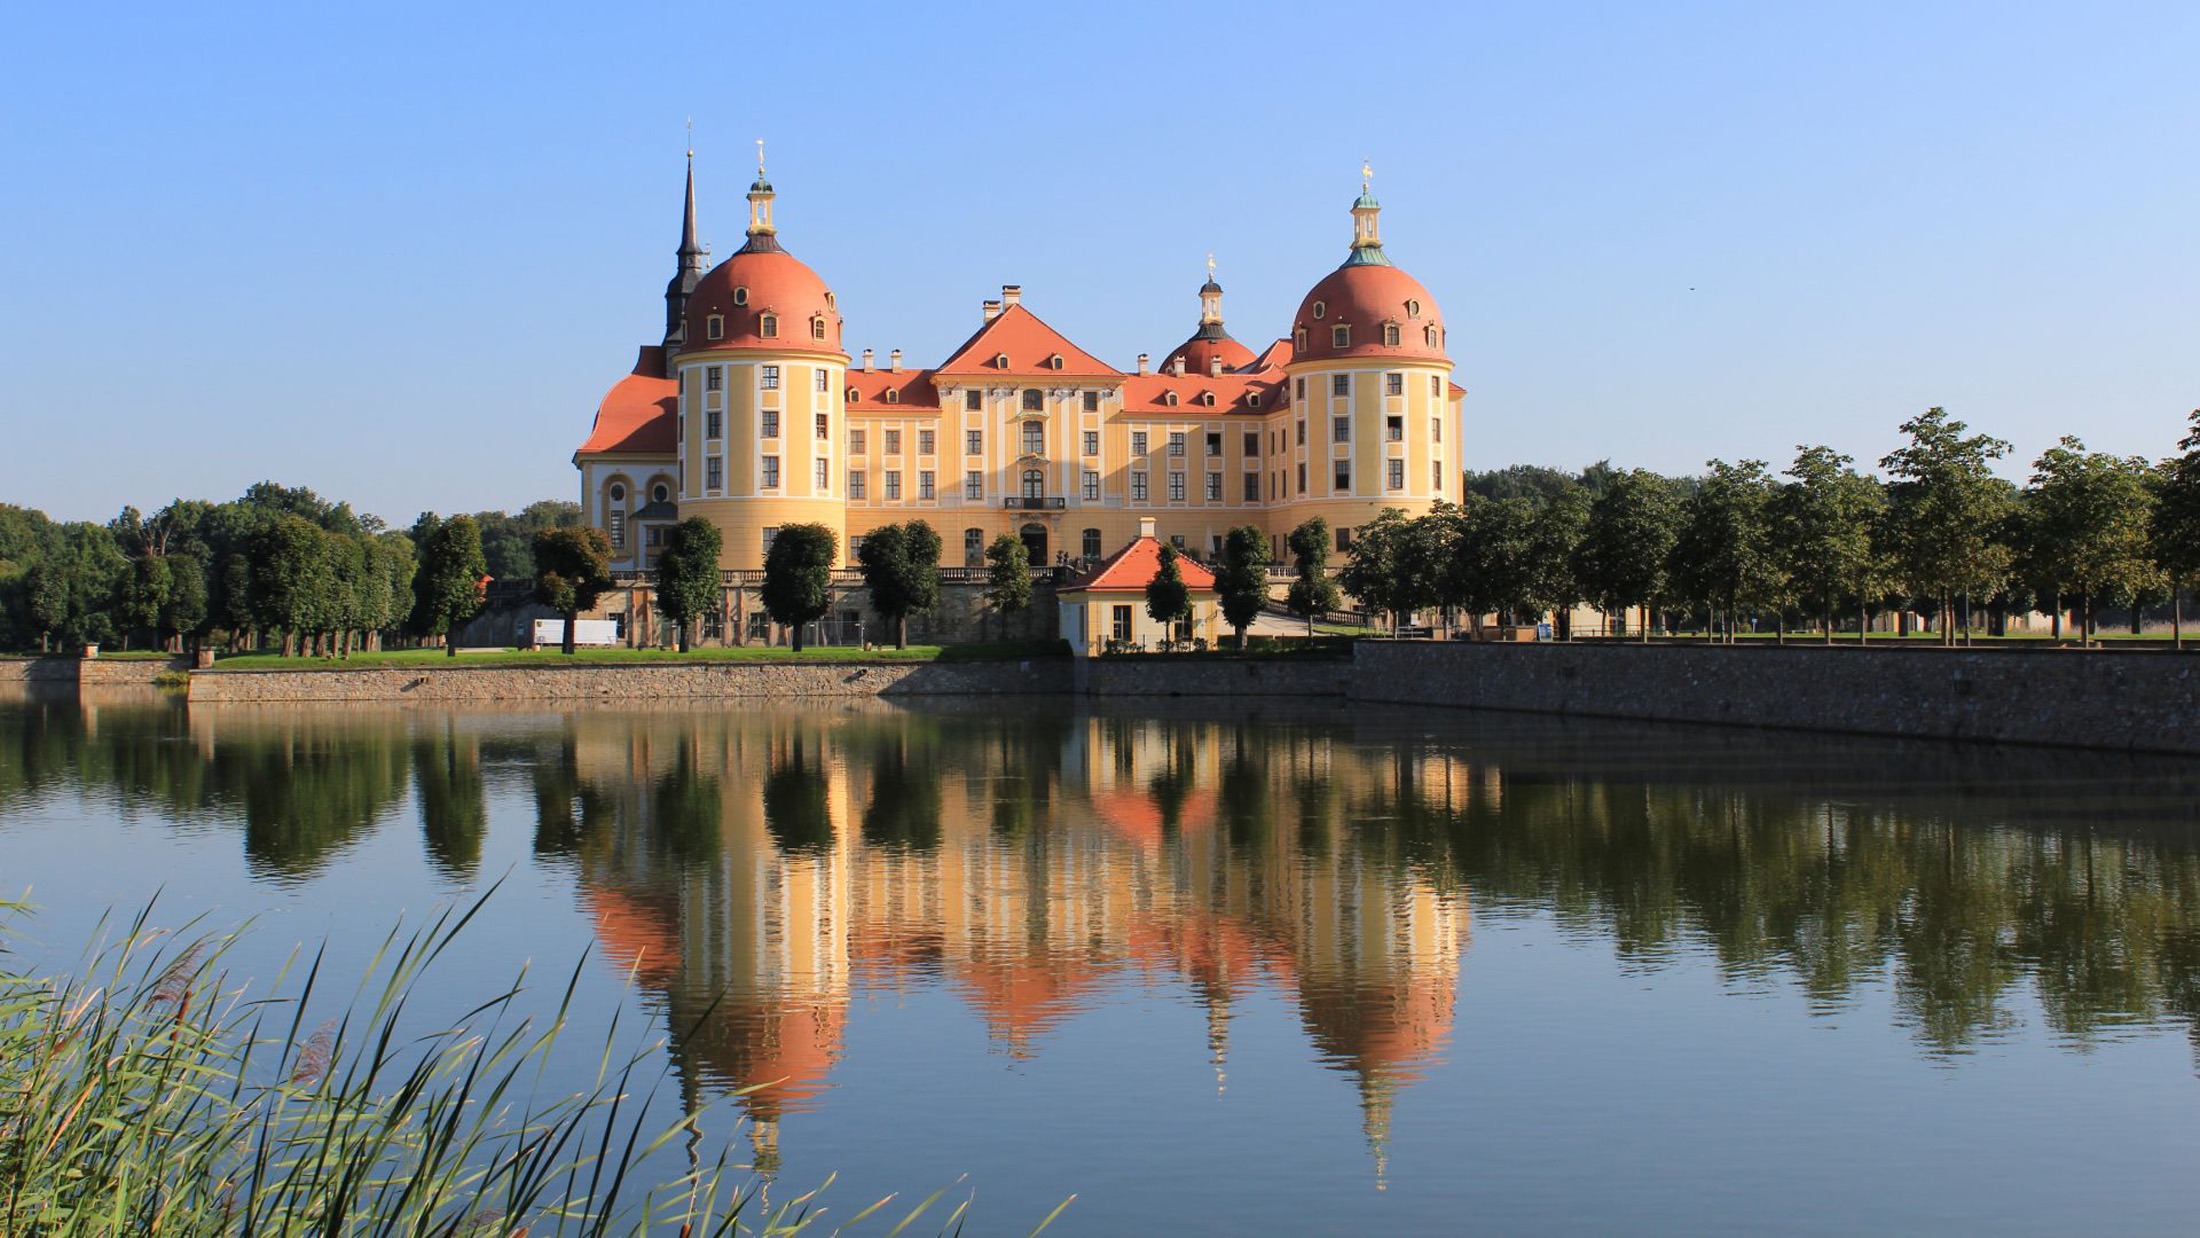
lake, building, chateau, palace, river, reflection, castle, tourism, waterway, germany, estate, moritzburg, moat, stately home, reflecting pool, water castle